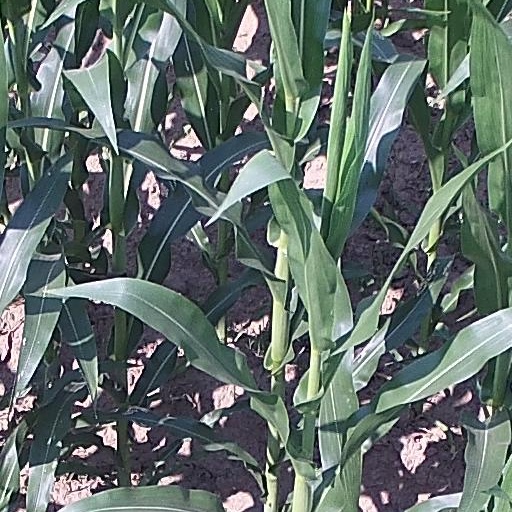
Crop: maize; corn